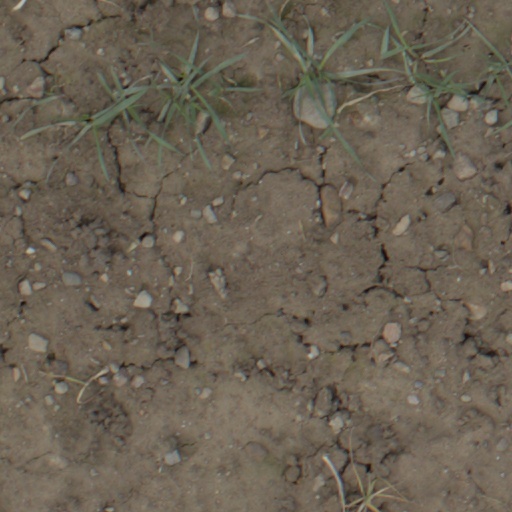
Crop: wheat